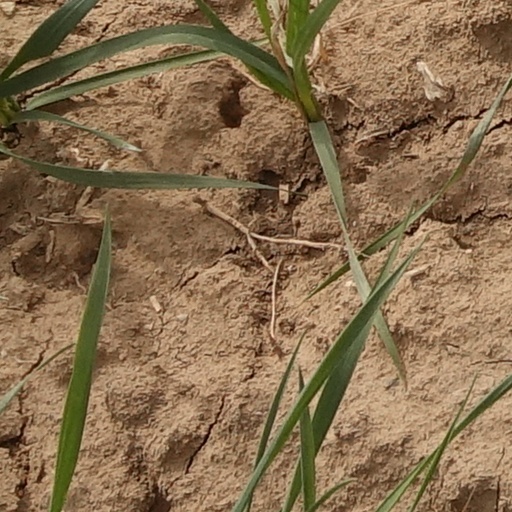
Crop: wheat